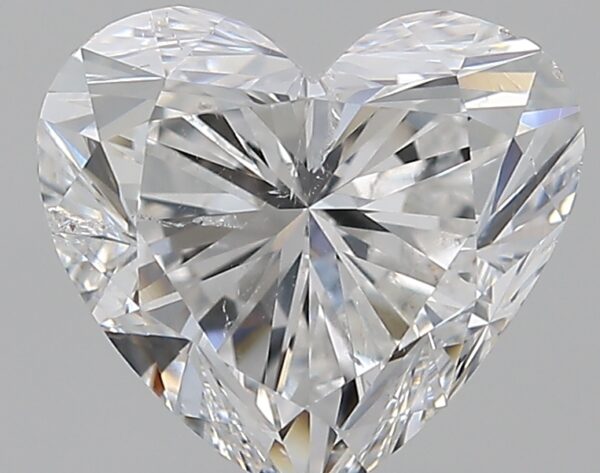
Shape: heart
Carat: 1.5
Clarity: SI2
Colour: F
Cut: EX
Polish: EX
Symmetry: EX
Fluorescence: N
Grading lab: GIA
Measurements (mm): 7.01 x 7.75 x 4.61